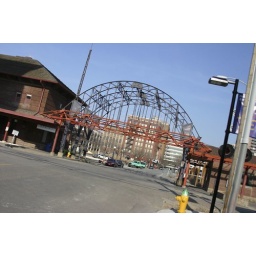
A bridge next to an old train depot in downtown Des Moines, near SCI.